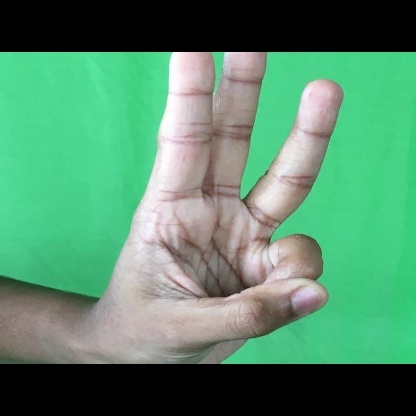
Mudra: Trishulam